2005 Texas Longhorns football team

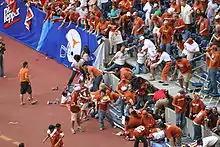
A railing collapsed after the end of the Big 12 Championship Game, causing minor injuries to fans.

The Longhorns scored ten touchdowns in their first eleven possessions. They started with first-quarter touchdowns by Henry Melton and Jamaal Charles. The Buffaloes got their only score of the game, a field goal, at the start of the second quarter. Vince Young, Limas Sweed, David Thomas, and Jamaal Charles scored touchdowns in the second quarter to give the Horns a 42–3 lead at halftime. In the third quarter, Selvin Young, Charles and Melton each scored rushing touchdowns. Brandon Foster scored a touchdown on defense due to Michael Griffin blocking a Colorado punt. Halfway through the third quarter, Texas already had 70 points, but went on cruise control from that point on and did not score again.